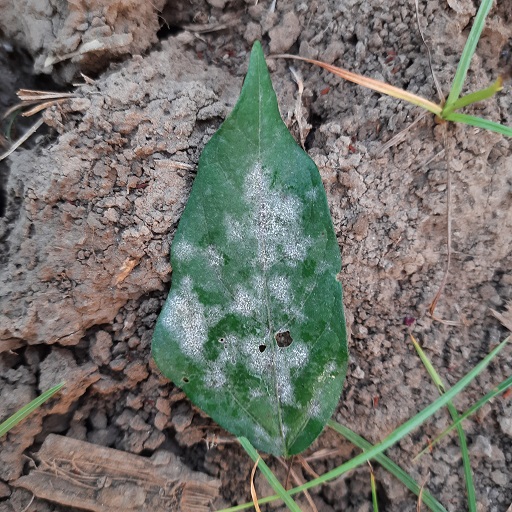
Label: Powdery Mildew